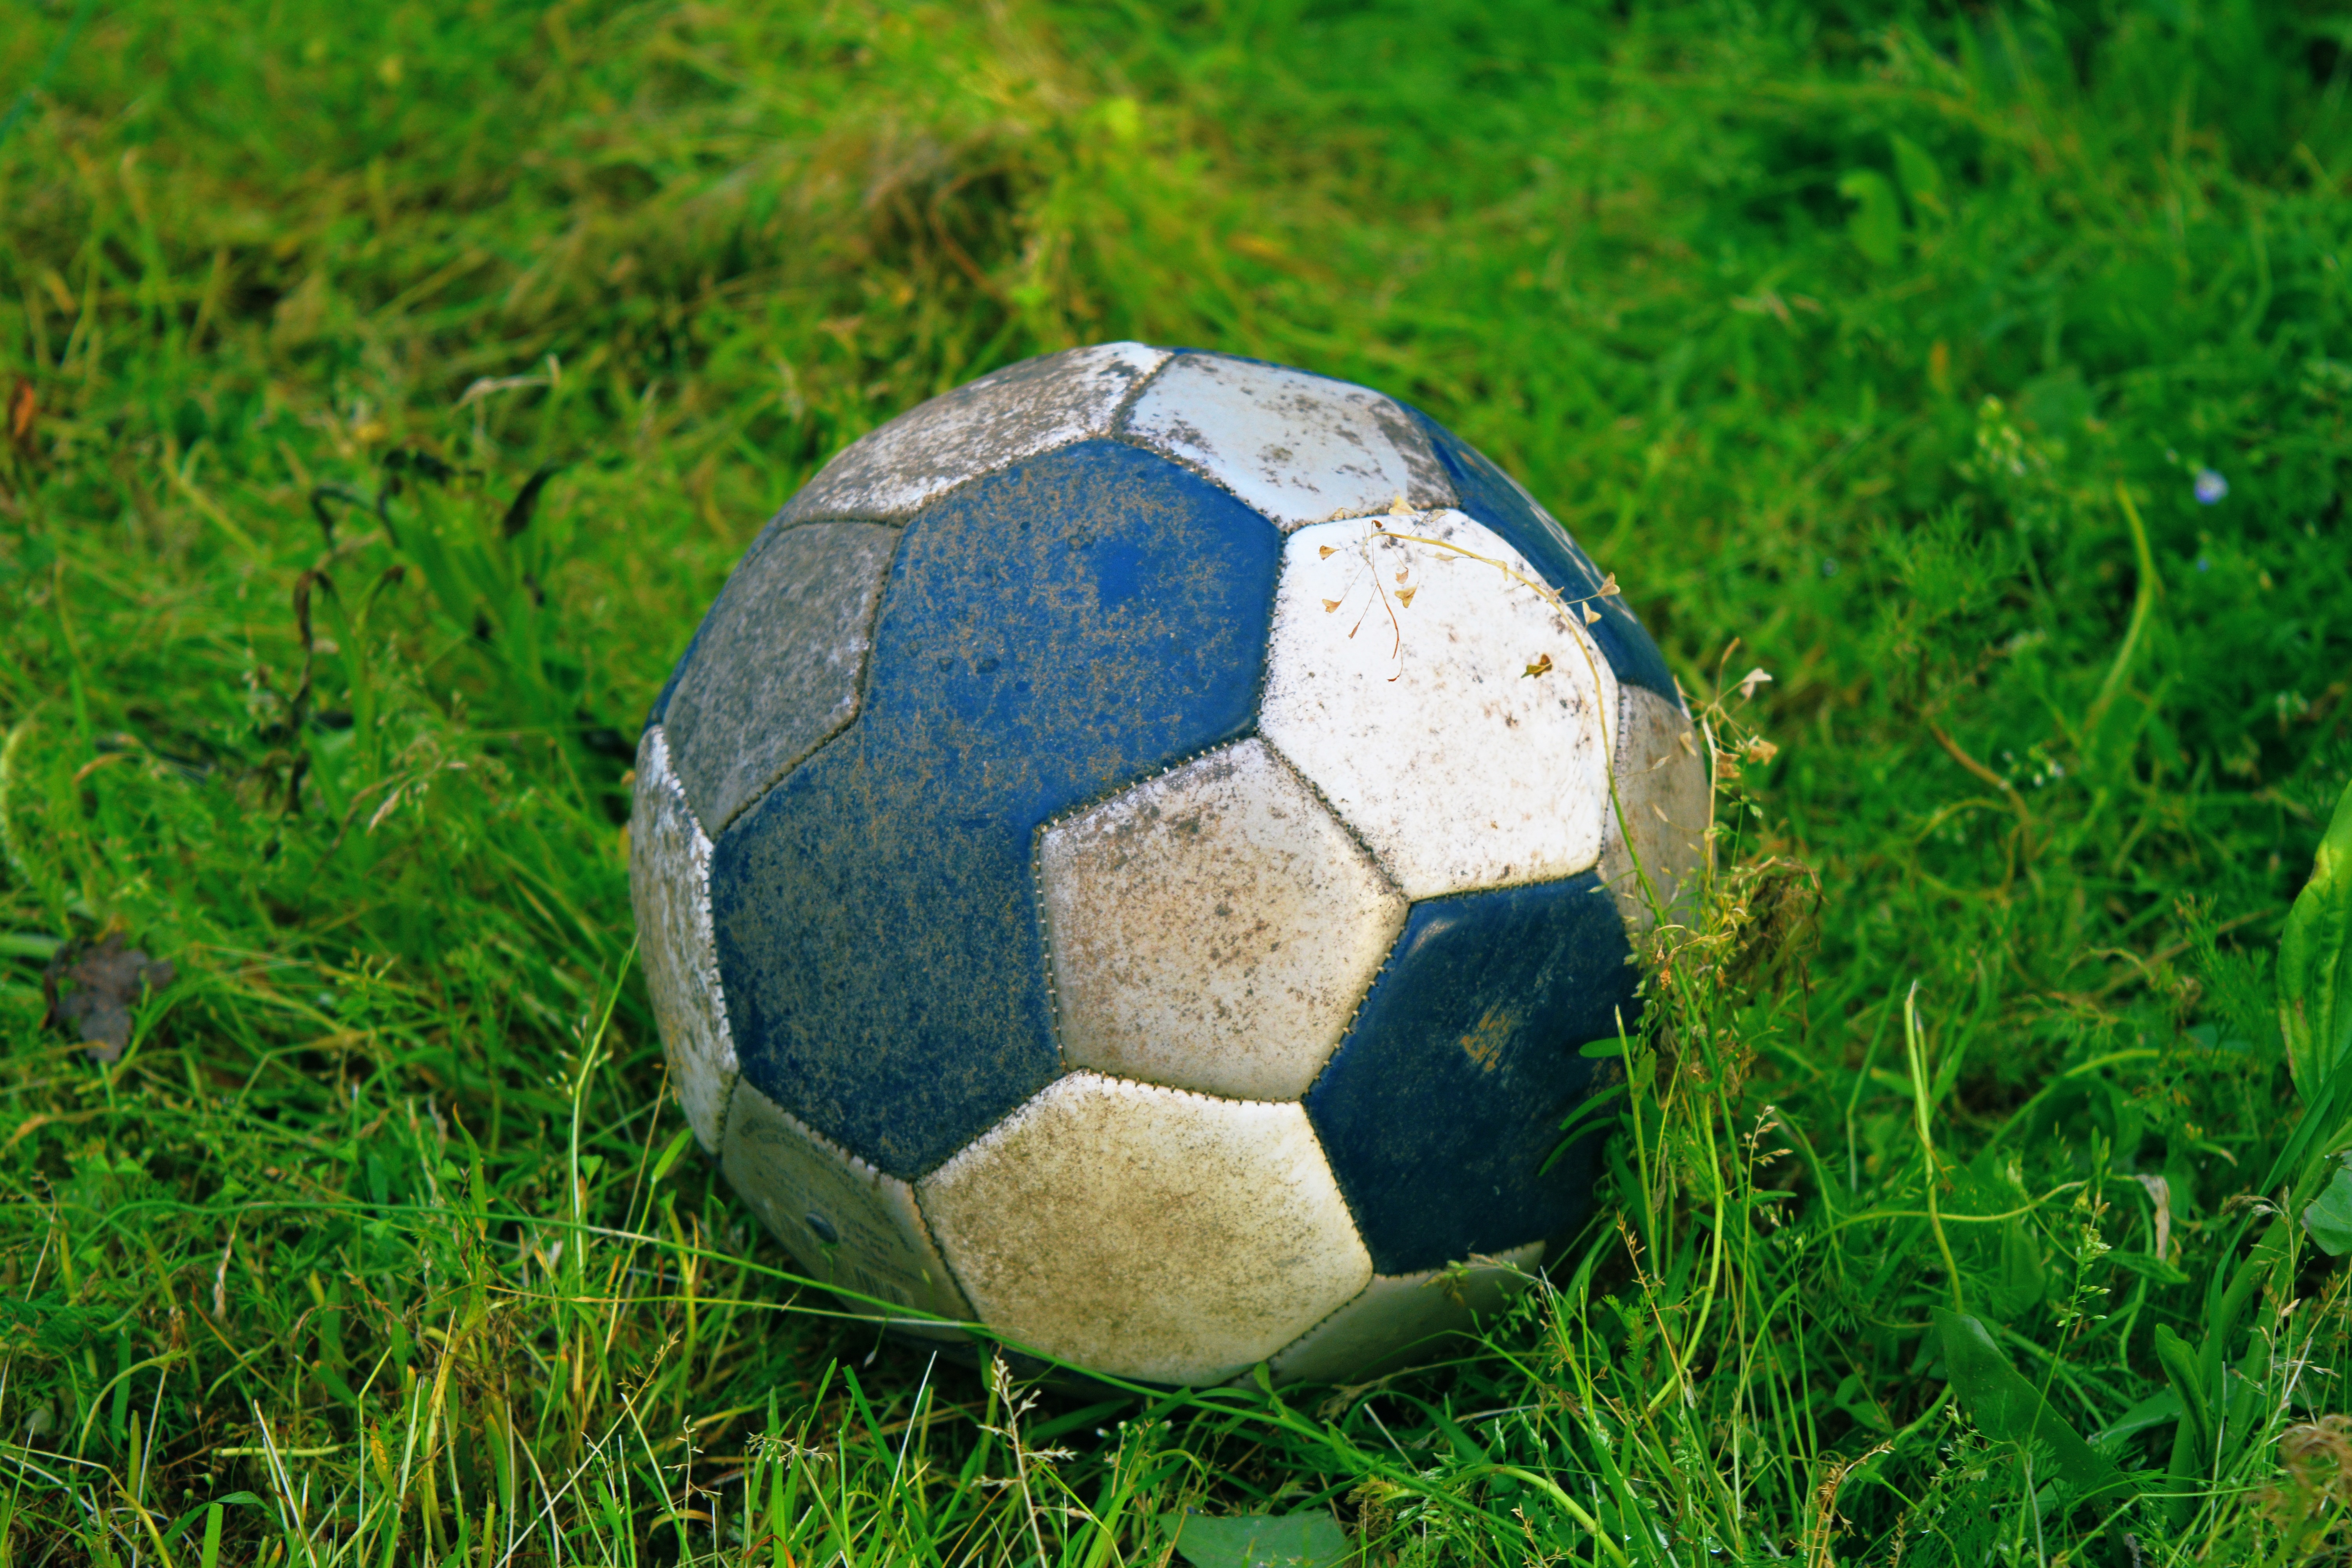
grass, rock, lawn, play, green, soil, dust, soccer, dirty, football, sports equipment, turf, sports, innocence, ball, a ball, old forgotten